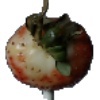
Label: Strawberry 1